Alexei Savrasov

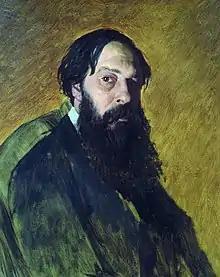
Portrait of Savrasov by Vasily Perov, 1878

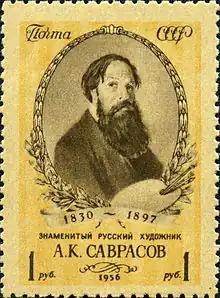
Savrasov on a 1956 postage stamp

Alexei Kondratyevich Savrasov was a Russian landscape painter and creator of the "lyrical landscape" style. The most famous and a celebrated work is "The Rooks Have Returned".